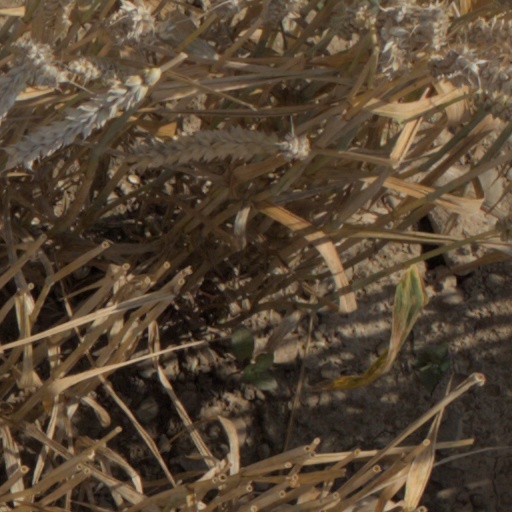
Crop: wheat